Bobohizan

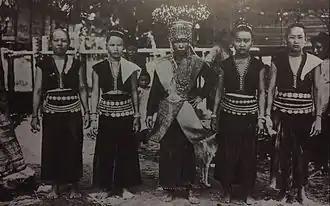
"Bobohizans" of Putatan District in British North Borneo,

Based on different Kadazan-Dusun dialects in each districts and area of Sabah, the "Bobohizan" term also identified as either "Bobolian", "Babalian", "Bobolizan", "Bobogo", "Lumagon", "Mogogondi", "Omboh", "Penyupi", or "Tantagas". Among the Kadazan-Dusun, it is called "bobolian" or "bobohian" in one Tambunan Dusun dialect while "bobohizan" are more popularly among the coastal Kadazan dialect, "bobolizan" among the Rungus, "babalian" in Murutic languages, and "balian" or "mininiow" in Paitanic languages.